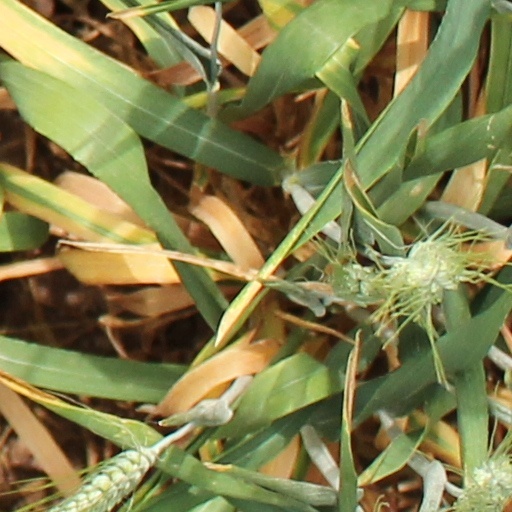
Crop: wheat